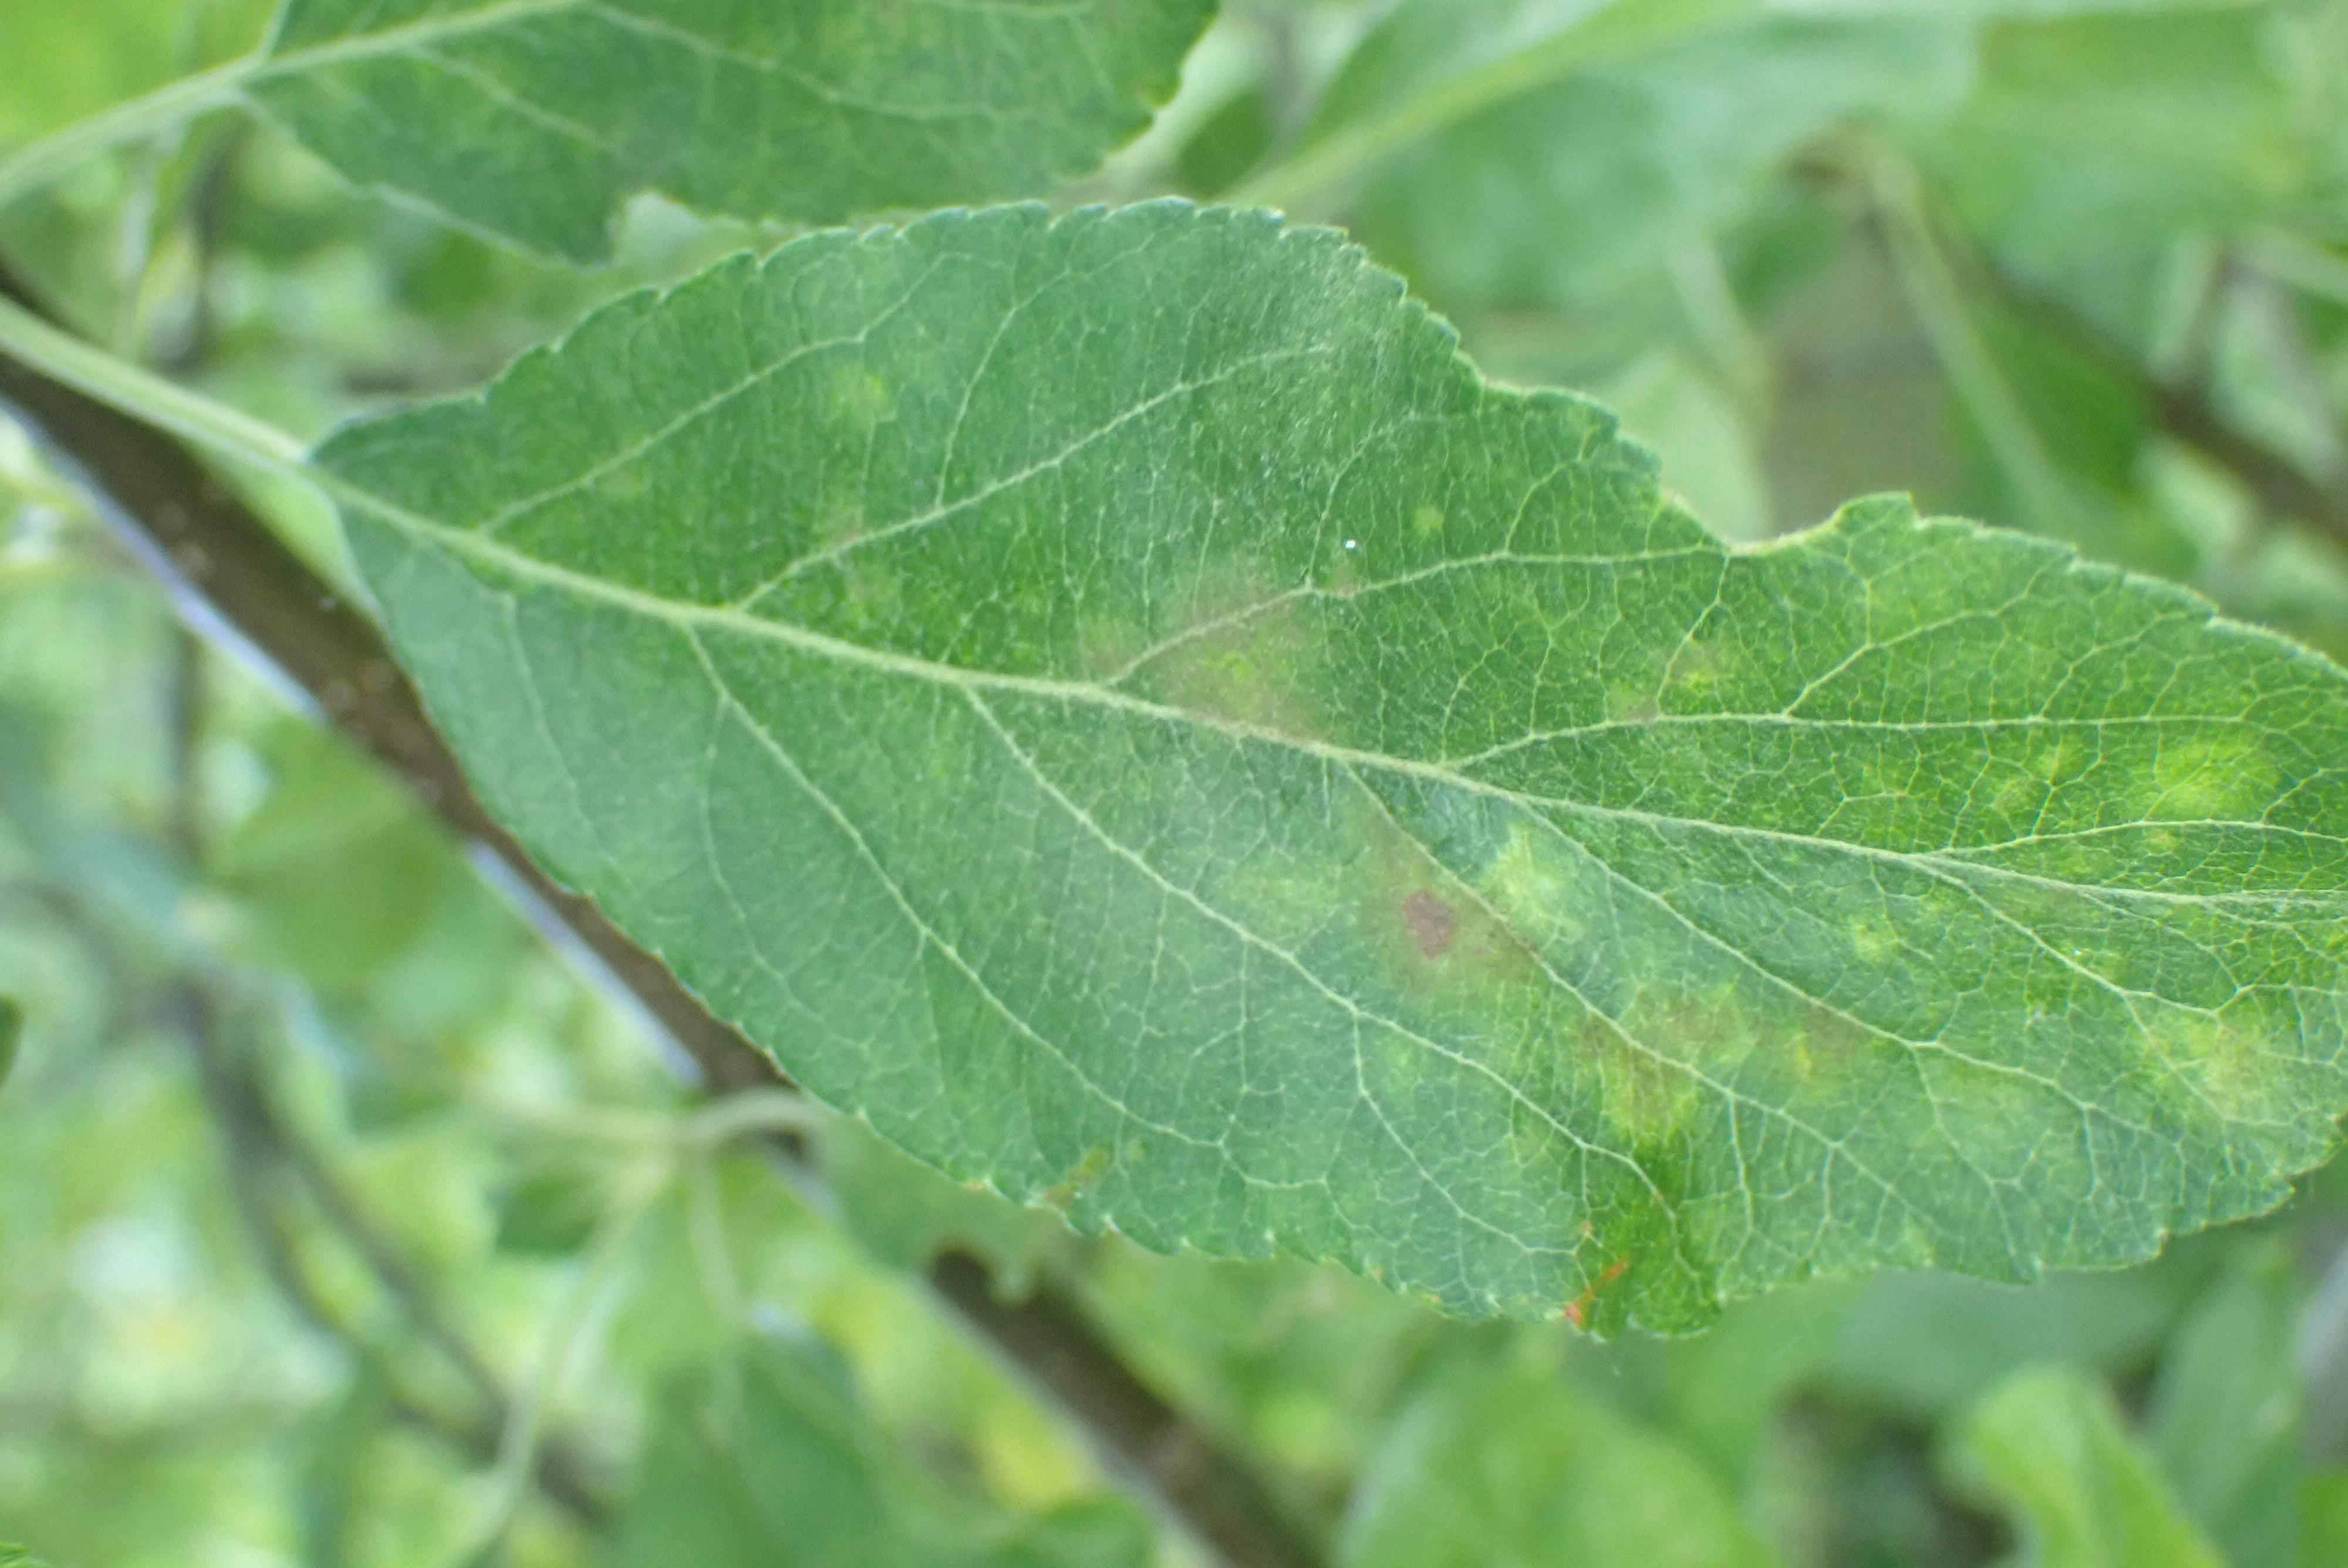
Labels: scab